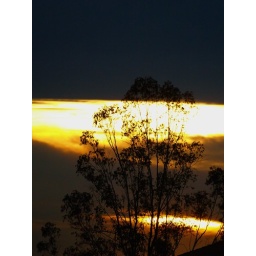
I love how the light cuts through the tree in spots, and the clouds black it out in others.